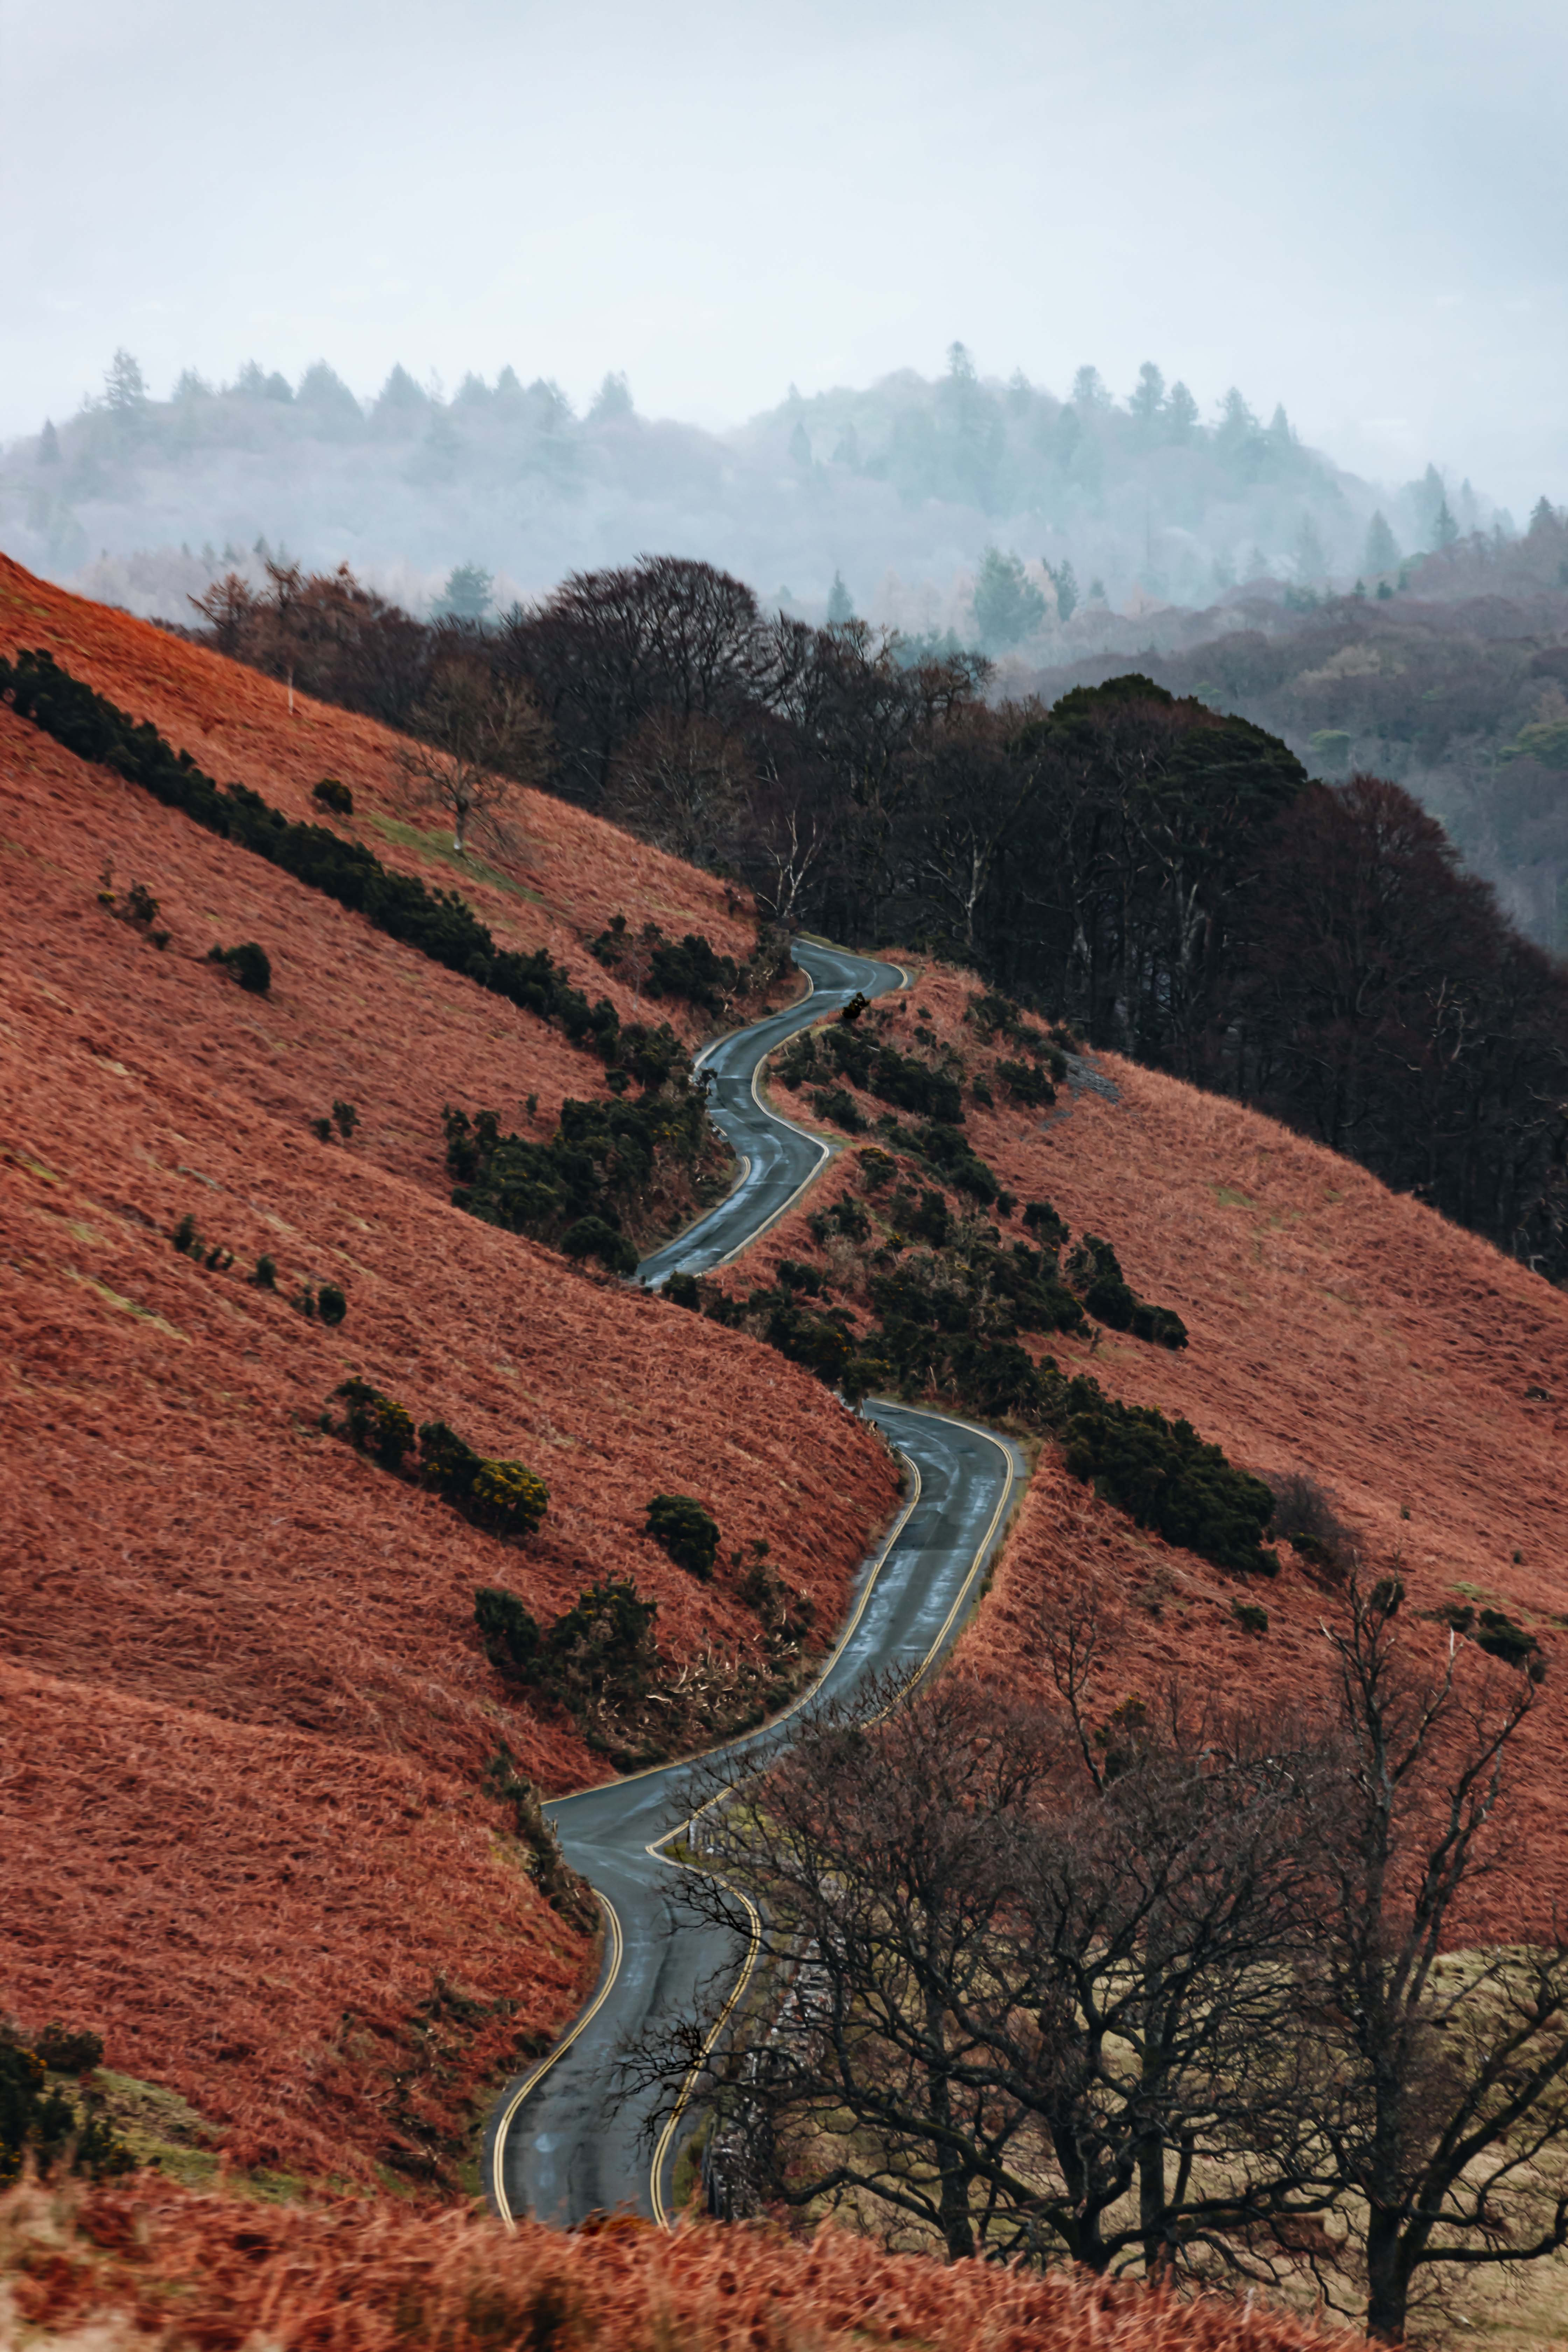
natural, sky, mountain, plant community, plant, tree, natural landscape, slope, highland, terrain, landscape, formation, mountainous landforms, road, valley, wood, mountain range, hill, forest, outcrop, bedrock, hill station, plateau, grassland, escarpment, soil, wilderness, fell, ridge, asphalt, reservoir, rock, badlands, chaparral, trail, dirt road, wadi, shrubland, fault, terrace, massif, autumn, grass, mountain pass, aeolian landform, plantation